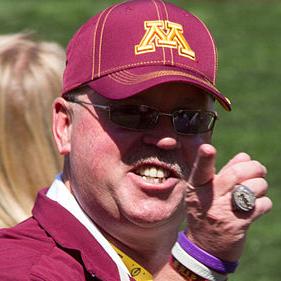
Age: 51